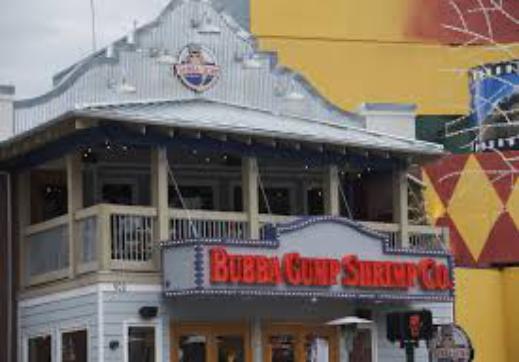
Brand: Bubba Gump Shrimp Company
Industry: Food